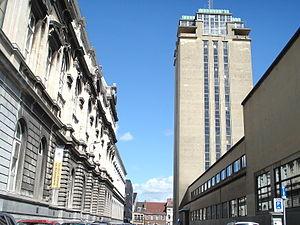
Rue Rozier à Gand, Belgique. Tour de la bibliothèque universitaire ('Tour à livres'), ouvrage d'Henry Van de Velde. À droite: faculté de philosophie et lettres, également d'Henry Van de Velde. À gauche: bâtiment néoclassique de l'Institut des sciences, achevé 1890, oeuvre d'Adolphe Pauli.